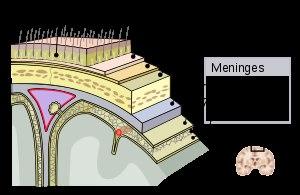
La méningite est une maladie caractérisée par une inflammation des méninges, les enveloppes du névraxe. Cette inflammation peut être due à une infection par un virus ou une bactérie par exemple, et moins souvent par un médicament. La méningite peut menacer le pronostic vital en raison de la proximité immédiate des méninges et de l'encéphale ; il s'agit d'une urgence. C'est essentiellement le fait des méningites bactériennes, plus rares, tandis que les méningites virales, plus fréquentes, sont en principe bénignes.